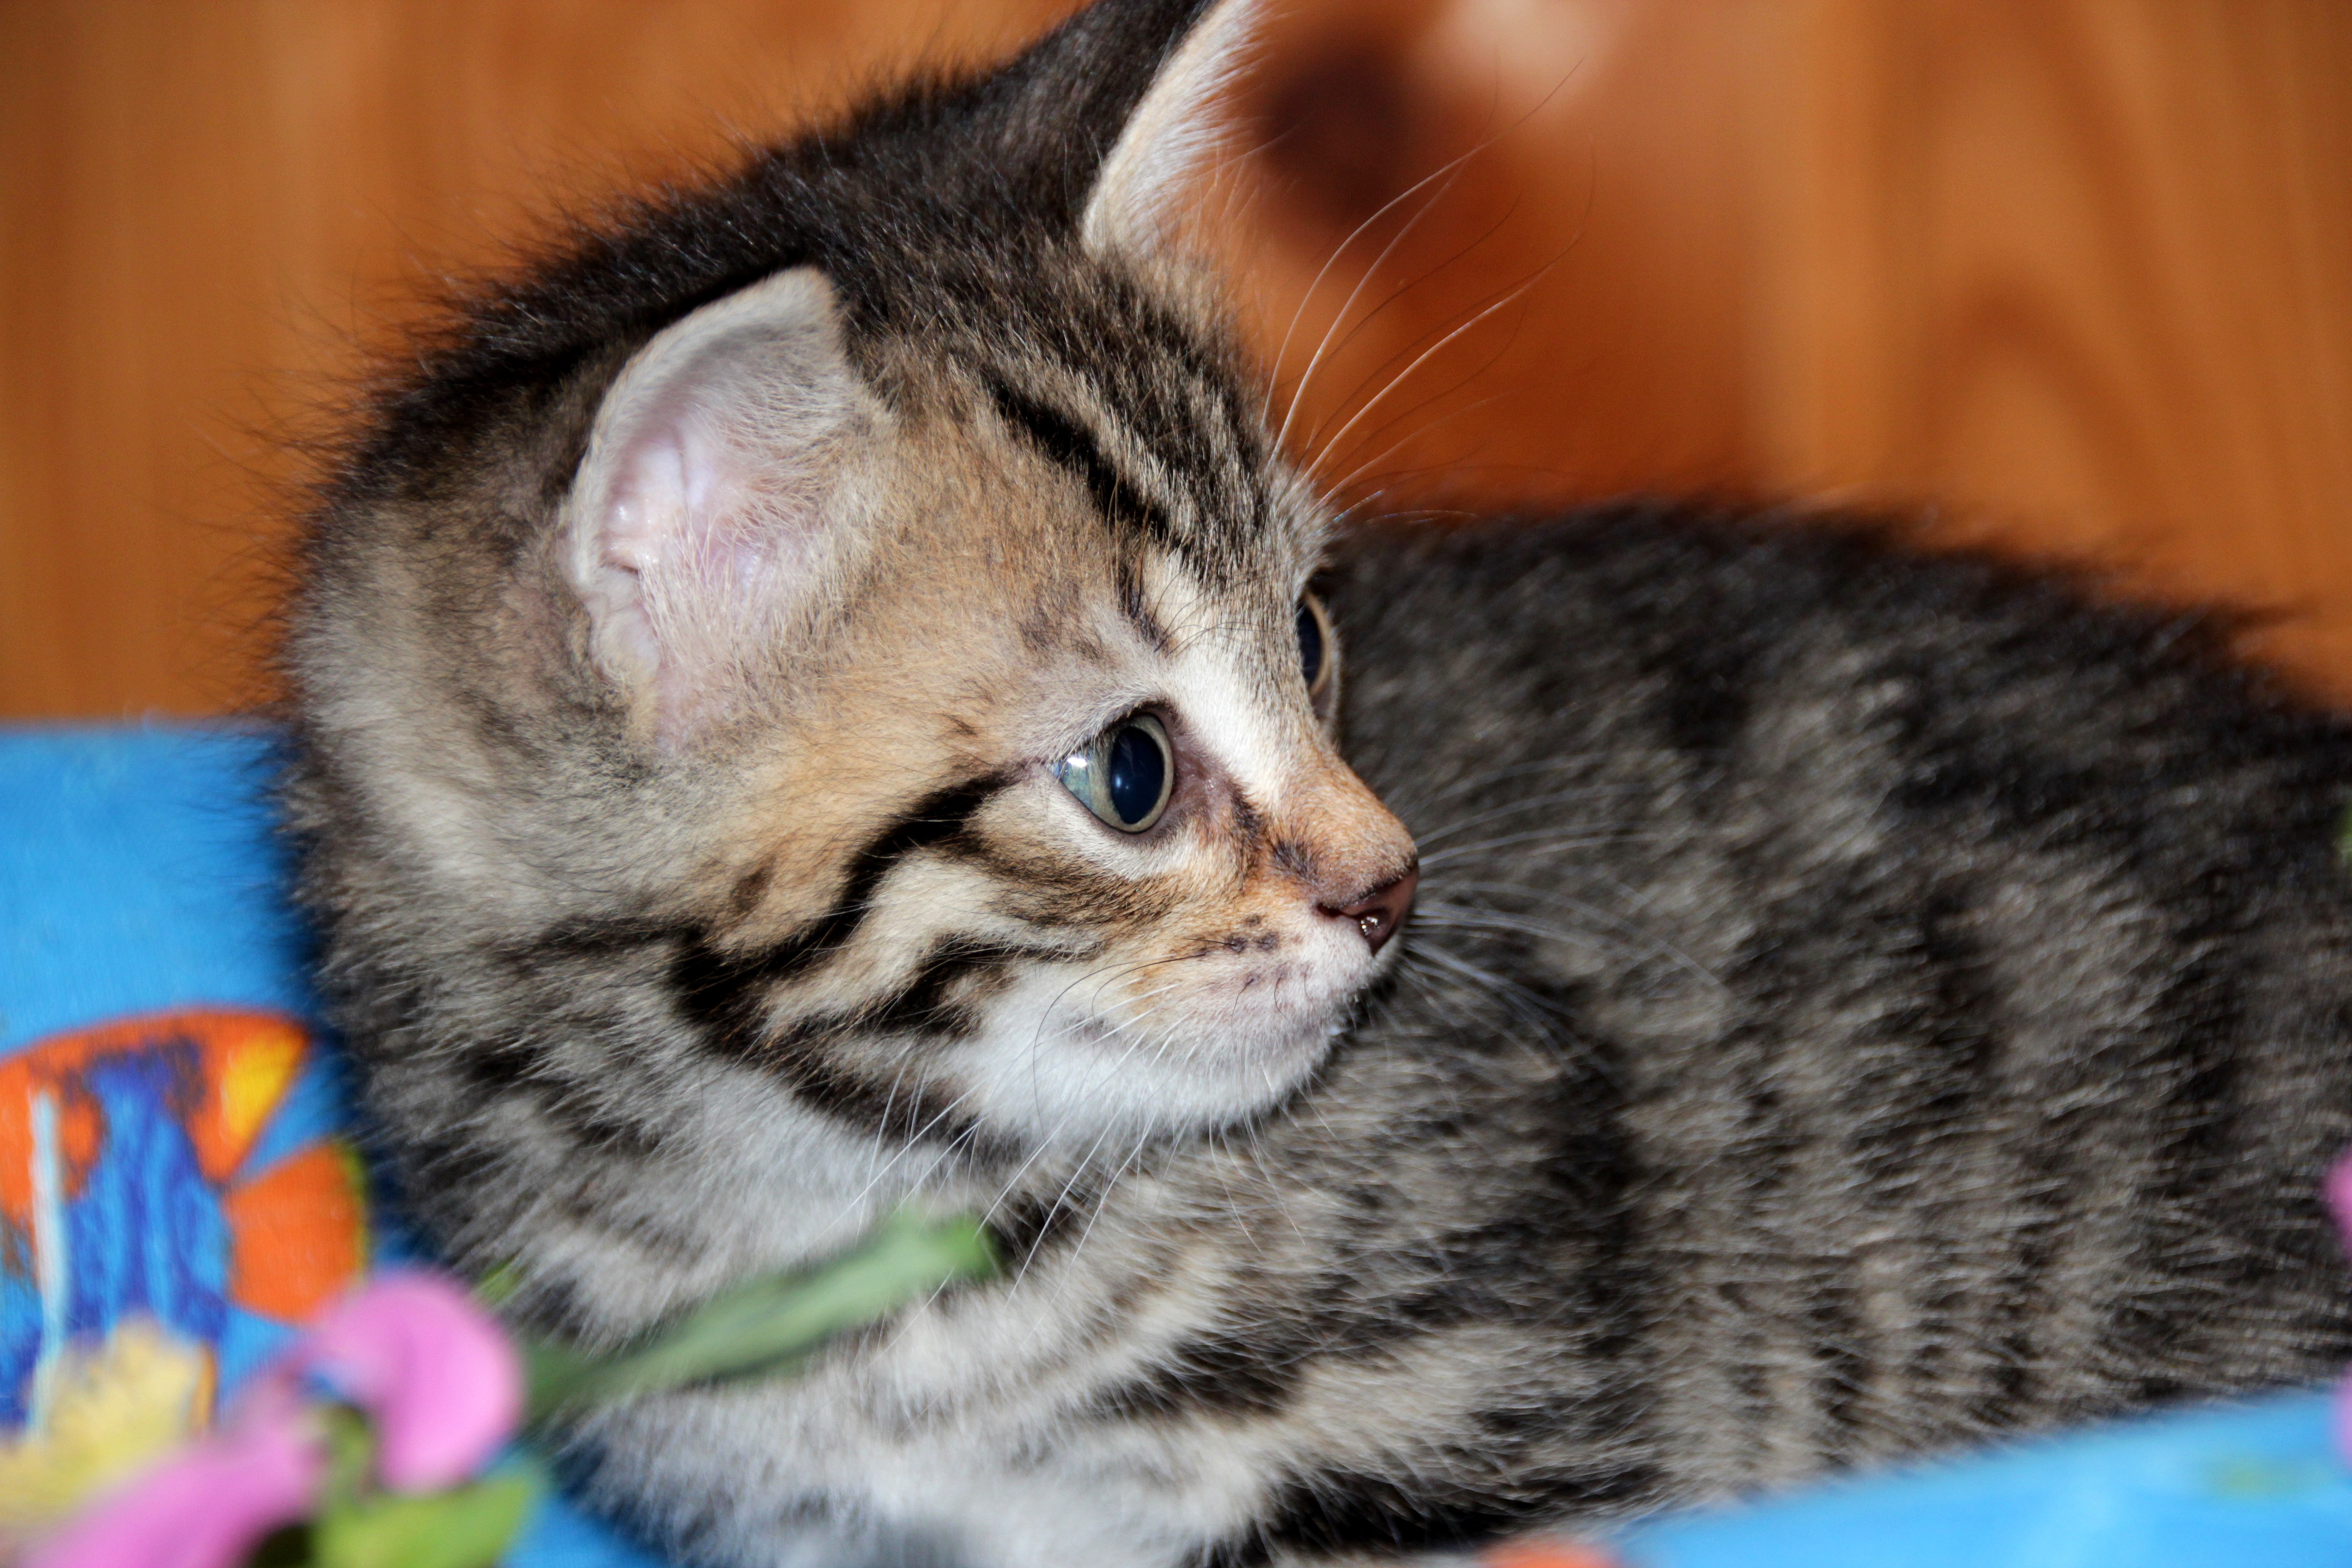
view, animal, cute, pet, portrait, kitten, cat, mammal, ear, closeup, striped, pets, nose, eyes, whiskers, grey, animals, little, vertebrate, darling, views, kittens, cat eyes, surprise, cat's eye, tabby cat, bengal, european shorthair, cat person, small to medium sized cats, cat like mammal, domestic short haired cat, pixie bob, american shorthair, toyger